New Hampshire Wildcats men's basketball statistical leaders

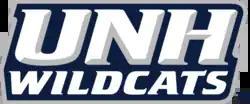

The New Hampshire Wildcats men's basketball statistical leaders are individual statistical leaders of the New Hampshire Wildcats men's basketball program in various categories, including points, assists, blocks, rebounds, and steals. Within those areas, the lists identify single-game, single-season, and career leaders. The Wildcats represent the University of New Hampshire in the NCAA's America East Conference.